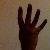
The image shows a hand gesture representing the number 4 in Indian Sign Language.